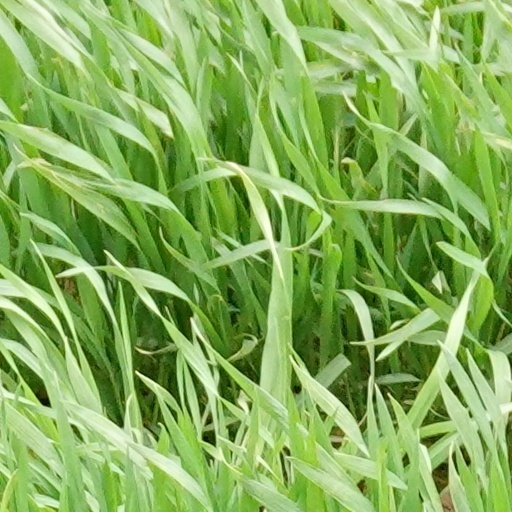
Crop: wheat